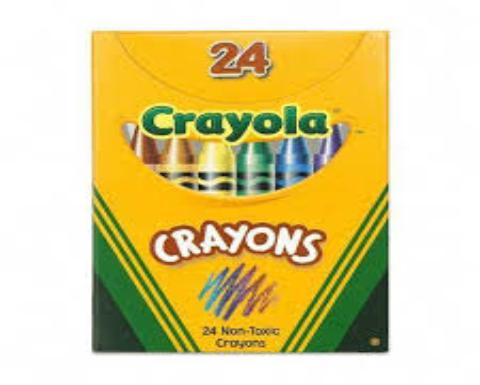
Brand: Crayola
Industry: Necessities